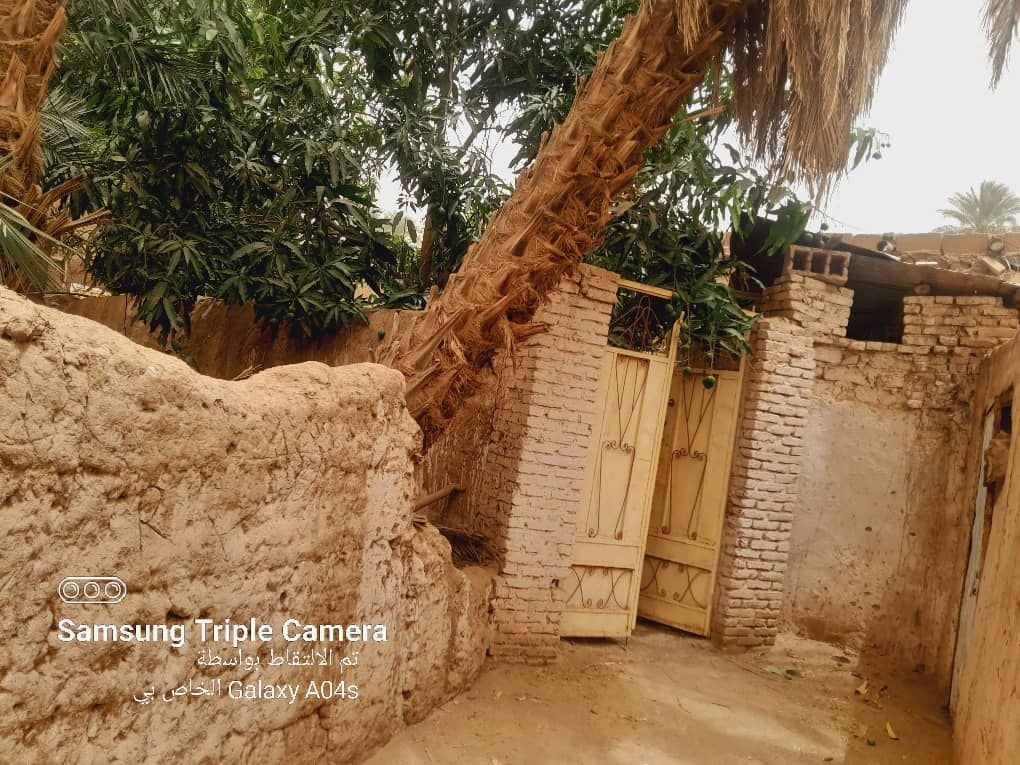
الوصف بالفصحى: مداخل أحد البيوت فيه شجر و حائط غير مكتمل
الوصف بالعامية السودانية: مدخل بيت فوقو شجر و حيطة ناقصة
التصنيف: Rural & Daily Life